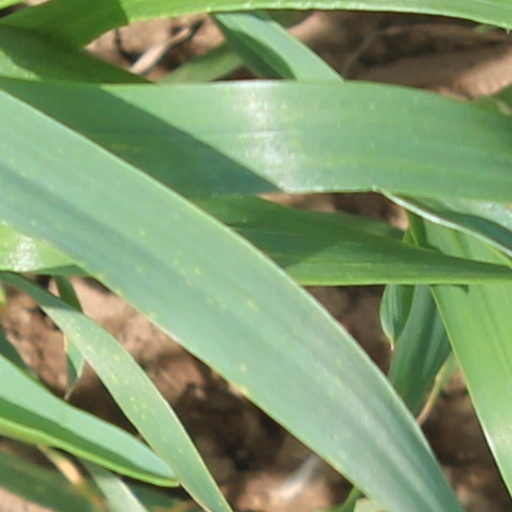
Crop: wheat